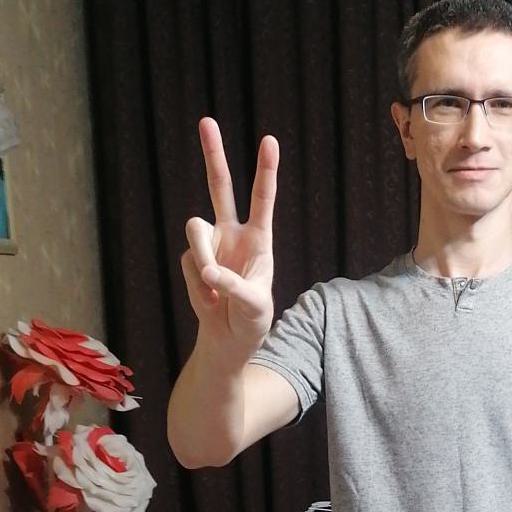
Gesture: peace